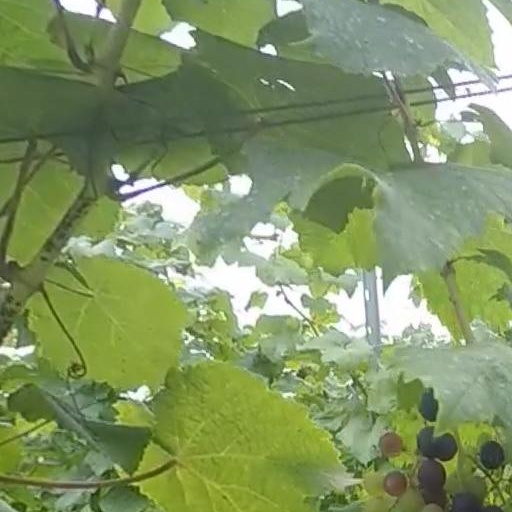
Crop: grape